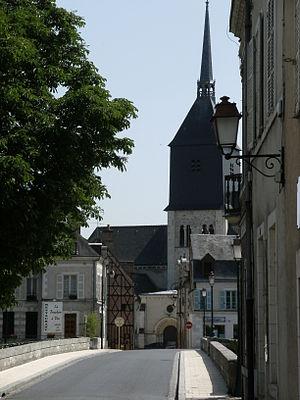
Pont de Romorantin entre le centre-ville et le Bourgeau
Romorantin-Lanthenay est une commune française, située dans le département de Loir-et-Cher en région Centre-Val de Loire. Cette ville est par ailleurs capitale de la Sologne.